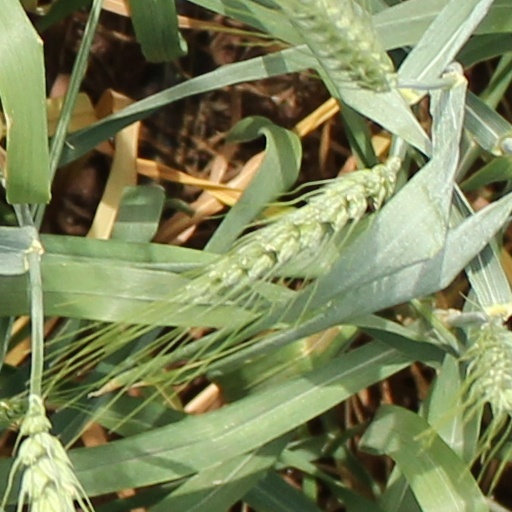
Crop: wheat